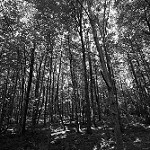
Label: B & W